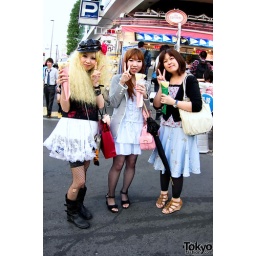
Three Japanese girls eating crepes near LaForet Harajuku in Tokyo in May of 2010.